Mars (talk show)

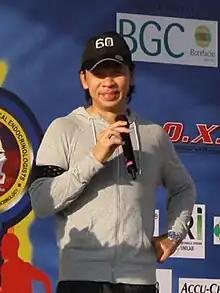
An image of Kim Atienza holding a microphone.

In March 2020, the admission of a live audience in the studio and production were suspended due to the enhanced community quarantine in Luzon by the COVID-19 pandemic. The show resumed its programming on July 27, 2020.